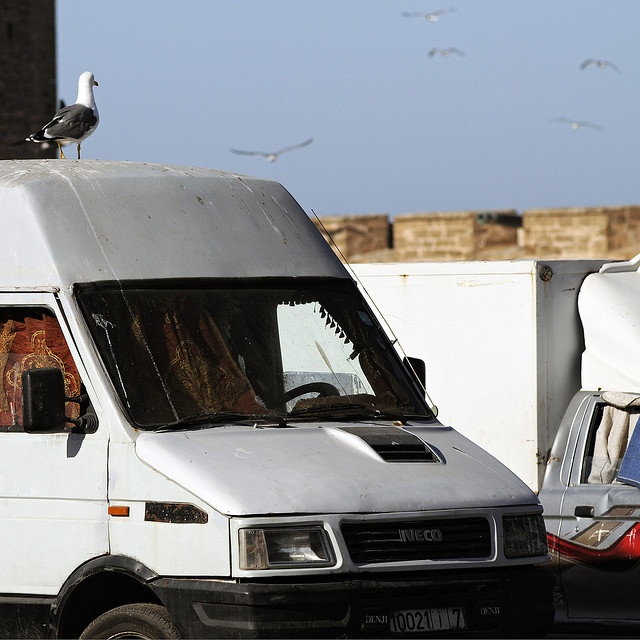
Seagulls flying overhead while trucks sit in a parking lot.
A seagull perches on top of a van.
A white van parked out side of a large white building.
A white van sits outside of a white building.
A white van parked with a seagull standing on top of it.
Single seagull sits on a white van with others flying in background